Chögyam Trungpa

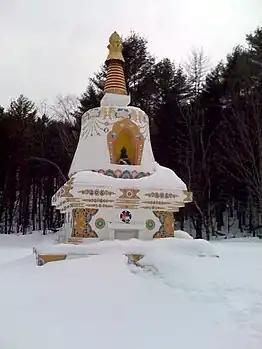
The purkhang at Karmê Chöling

In 1973, Trungpa established Vajradhatu, encompassing all his North American institutions, headquartered in Boulder, Colorado. Trungpa also founded more than 100 meditation centers throughout the world. Originally known as Dharmadhatus, these centers, now more than 150 in number, are known as Shambhala Meditation Centers. He also founded retreat centers for intensive meditation practice, including Rocky Mountain Dharma Center in Red Feather Lakes, Colorado, Karmê Chöling in Barnet, Vermont, and Gampo Abbey in Cape Breton, Nova Scotia.